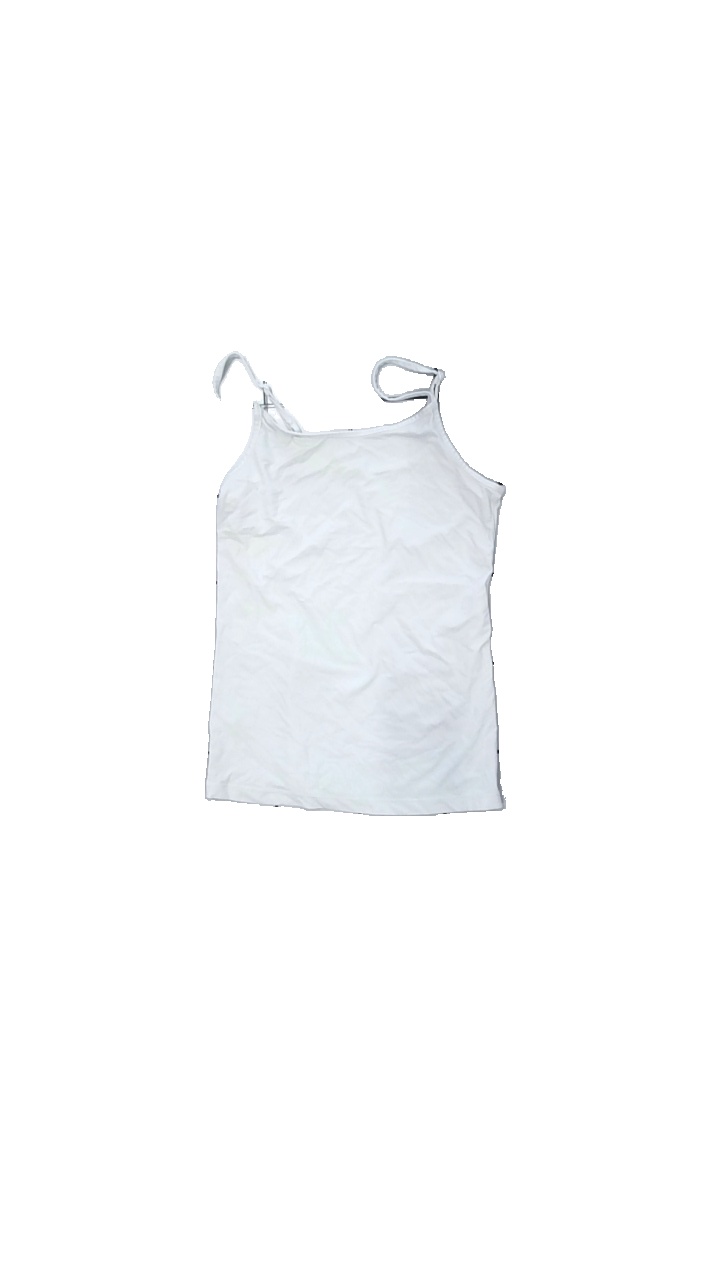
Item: Tank Top (Ladies)
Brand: Lindex
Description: vitt linne som är helt grått i färgen nu
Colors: White
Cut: Regular
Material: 100% nylone
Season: Summer
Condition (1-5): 2
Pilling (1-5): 5
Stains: Major
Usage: Export
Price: <50